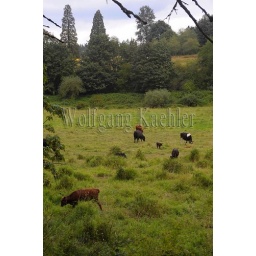
Usa, washington state, near duvall, snoqualmie valley regional trail, view of pasture with cows